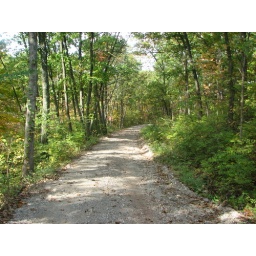
The road and house I grew up in